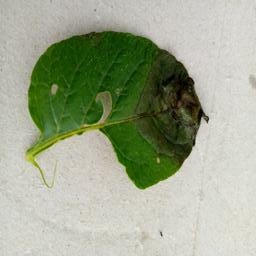
Etiqueta: Late Blight